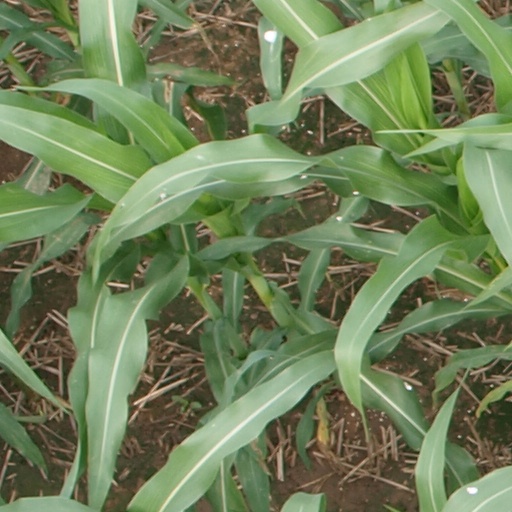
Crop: maize; corn